Minneapolis–Saint Paul

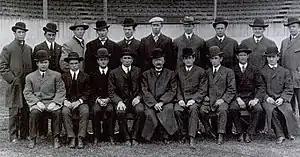
The 1905 Minneapolis Millers baseball team

The Twin Cities is one of 12 American metropolitan areas with teams in all four major professional sports—baseball (MLB), football (NFL), basketball (NBA) and ice hockey (NHL). Including Major League Soccer (MLS), it is one of 11 metro areas with five major professional sports teams. To avoid favoring either city, most teams based in the area use only the word "Minnesota" in their names, rather than "Minneapolis" or "St. Paul".